Jauch family

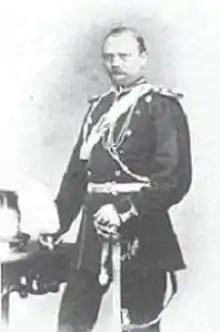

In the Hamburg Citizen Militia the social class and the wealth of the individual predetermined the branch of his service and his military rank – which was the opposite of the Royal Prussian Army where the officer rank made the individual a member of the upper class of society. The most prestigious citizens gladly served as officers in the militia.